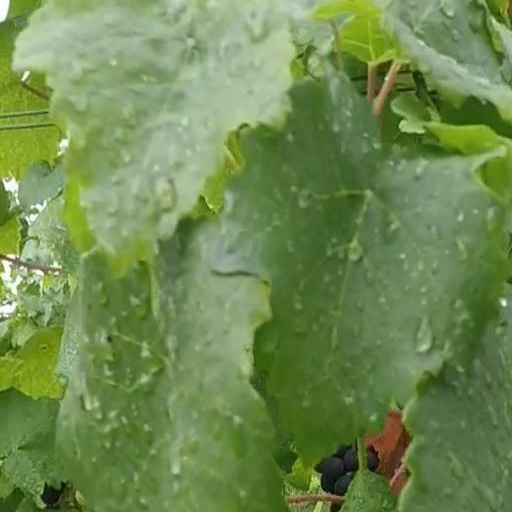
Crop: grape